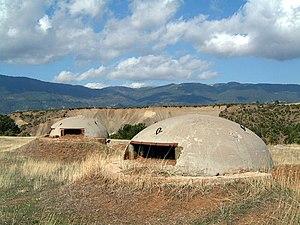
Enver Hoxha, également retranscrit en français sous l'orthographe phonétique Enver Hodja, né le 16 octobre 1908 à Gjirokastër et mort le 11 avril 1985 à Tirana, est un dictateur et un homme d'État albanais.
L'Albanie socialiste ou Albanie communiste était le régime politique en vigueur en Albanie après la Seconde Guerre mondiale, jusqu'à la chute des régimes communistes en Europe. Fondée en 1944 sous le nom de gouvernement démocratique d'Albanie, alors gouvernement provisoire, elle est rebaptisée république populaire d'Albanie en 1946 avant d'adopter son nom définitif de république populaire socialiste d'Albanie en 1976. Faisant partie des régimes dits de « démocratie populaire », l'Albanie resta alignée sur l'URSS jusqu'en 1960, date à laquelle elle préféra s'aligner sur la république populaire de Chine, quittant alors le bloc de l'Est. Le parti unique était le Parti du travail d'Albanie, dirigé par Enver Hoxha jusqu'à sa mort en 1985. La république populaire d'Albanie avait pour particularité d'être le dernier régime à être resté officiellement stalinien en Europe, après 1956.